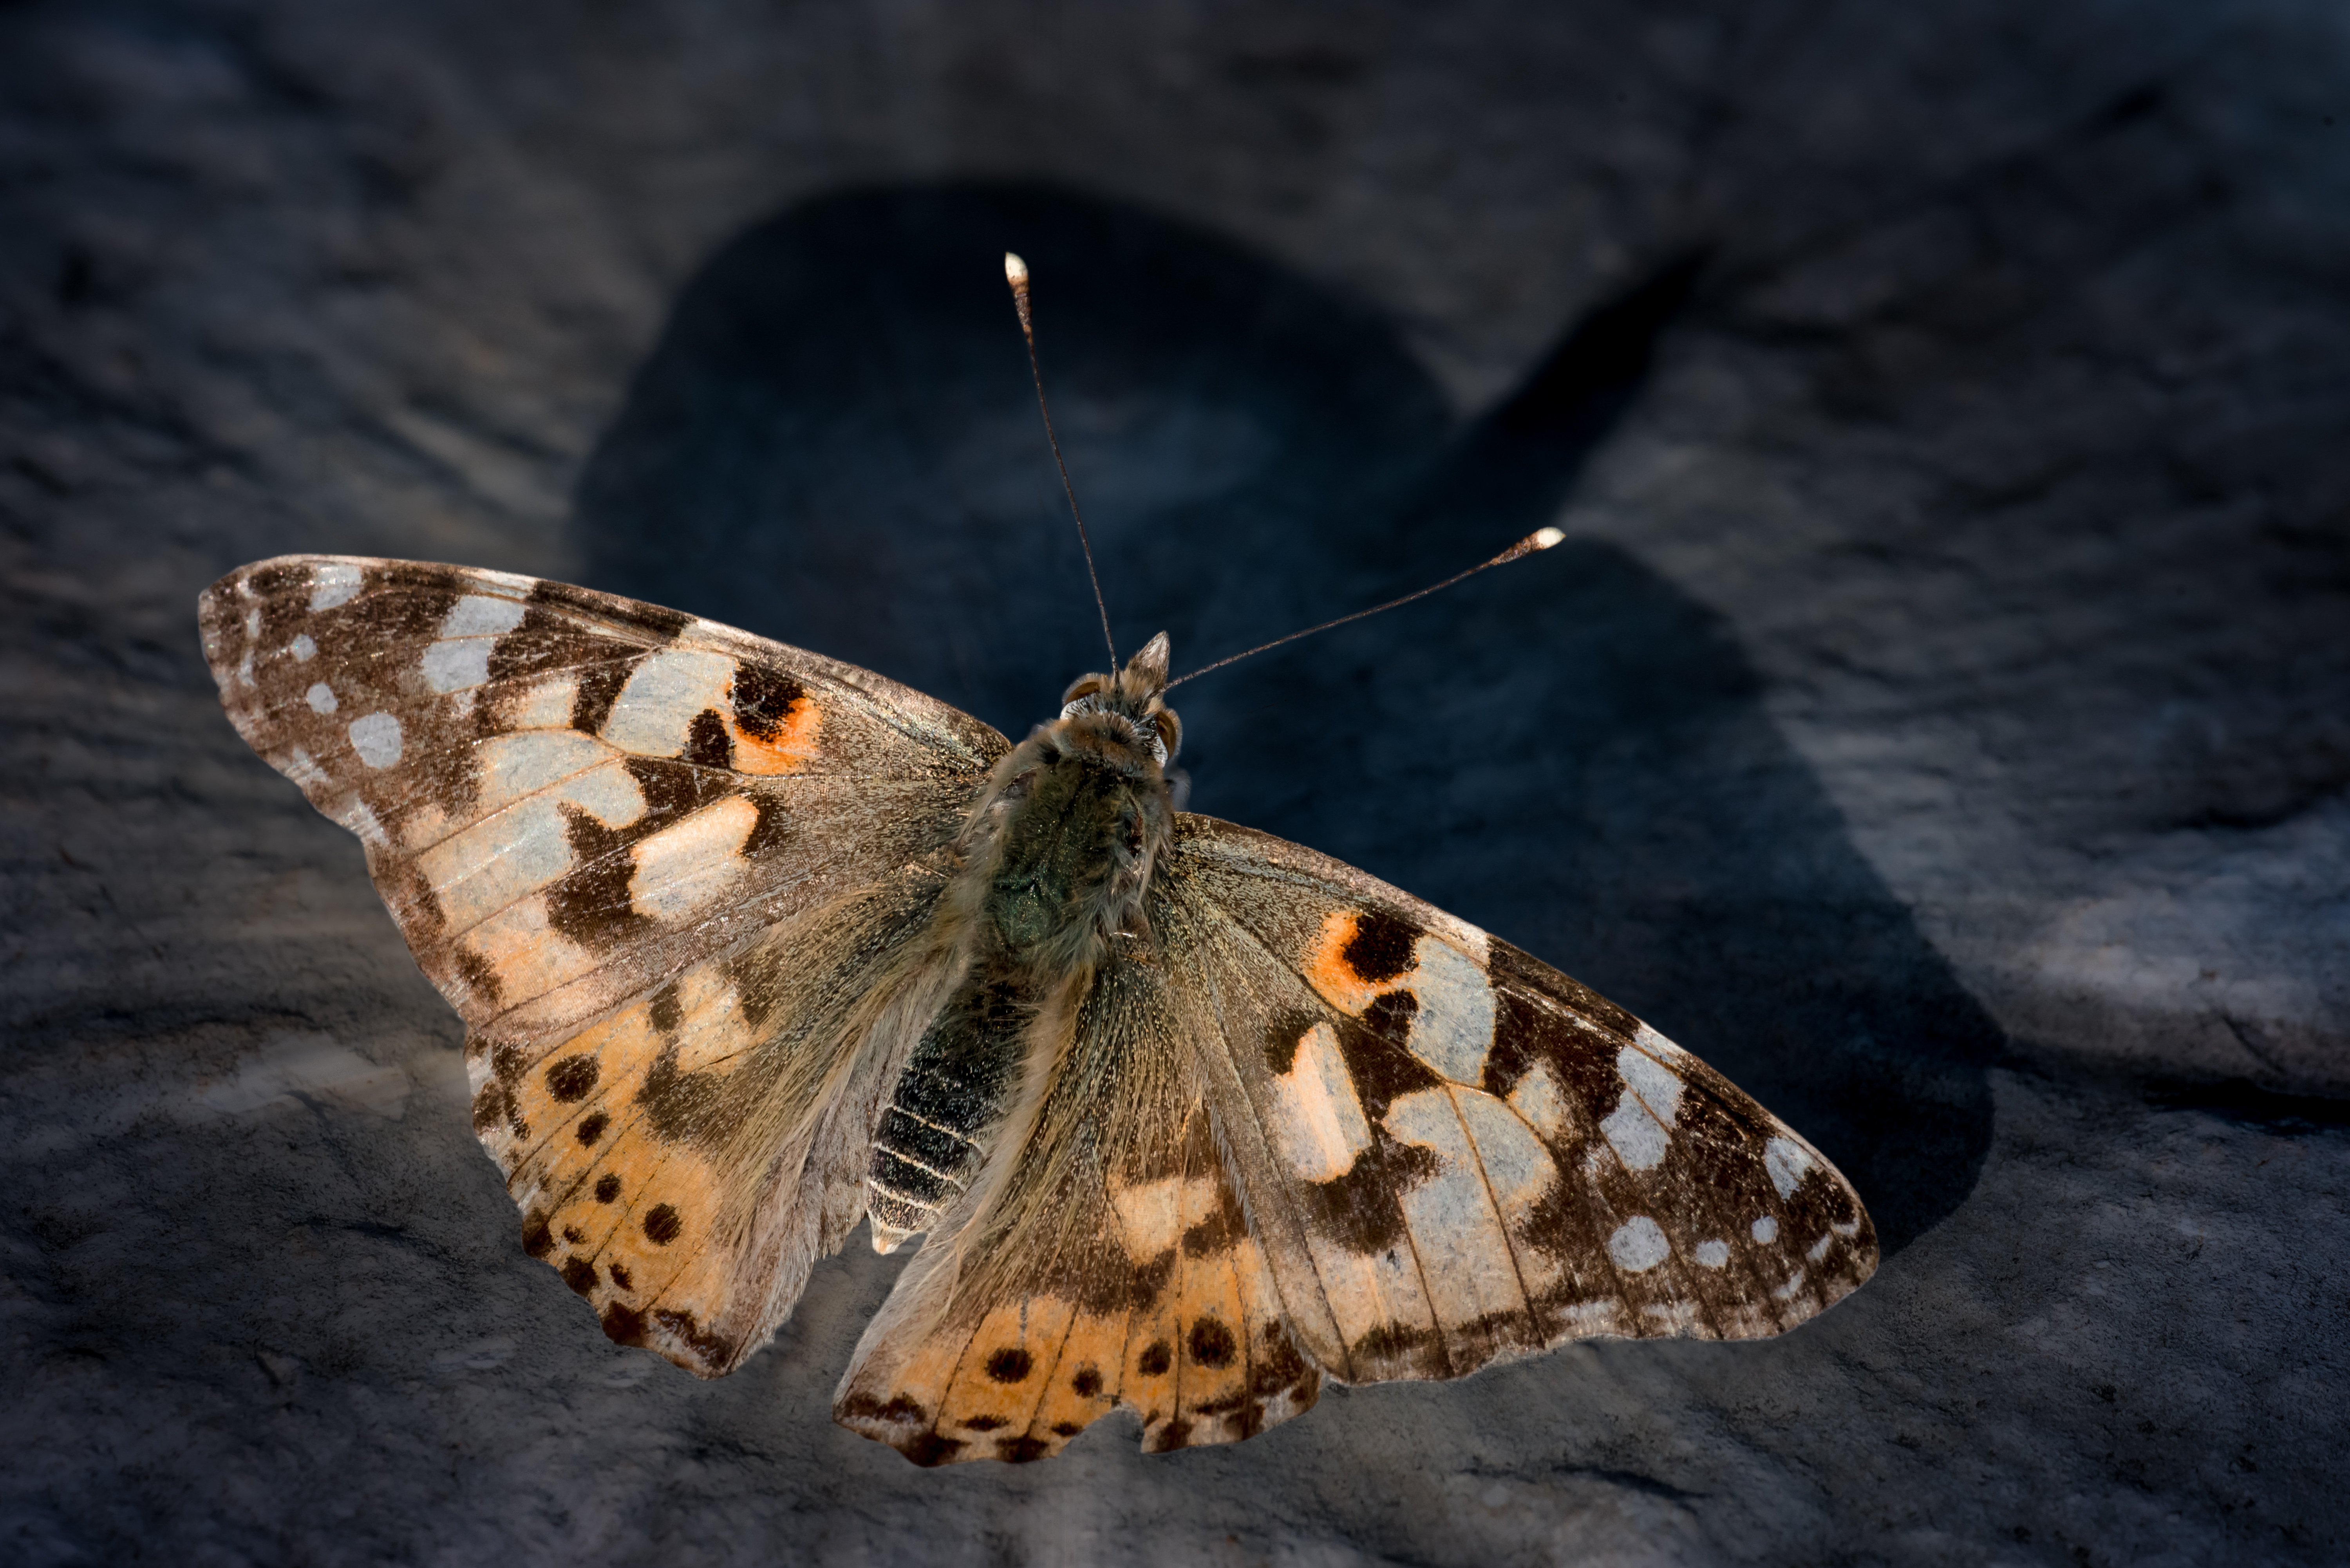
nature, outdoor, wing, photography, leaf, animal, wildlife, insect, moth, butterfly, fauna, invertebrate, close up, croatia, schmetterling, hr, depthoffield, bookeh, kroatien, organicpattern, istria, macro photography, vanessacardui, distelfalter, golovik, arthropod, pollinator, moths and butterflies